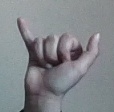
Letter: ya